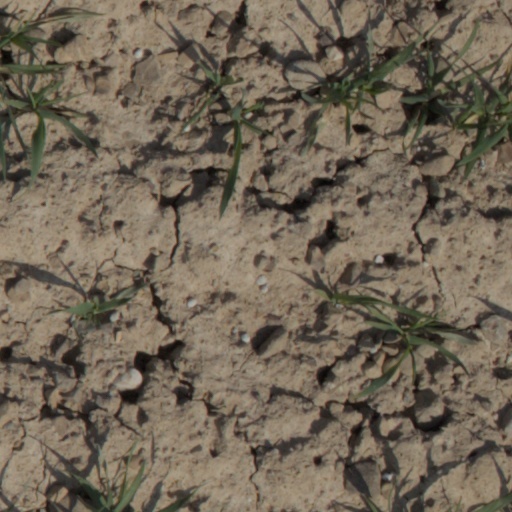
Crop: wheat